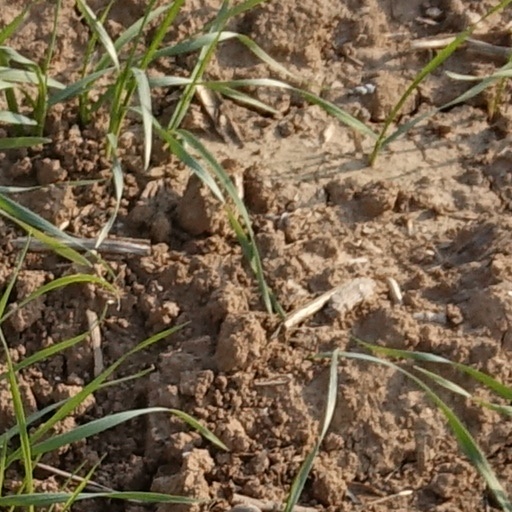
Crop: wheat